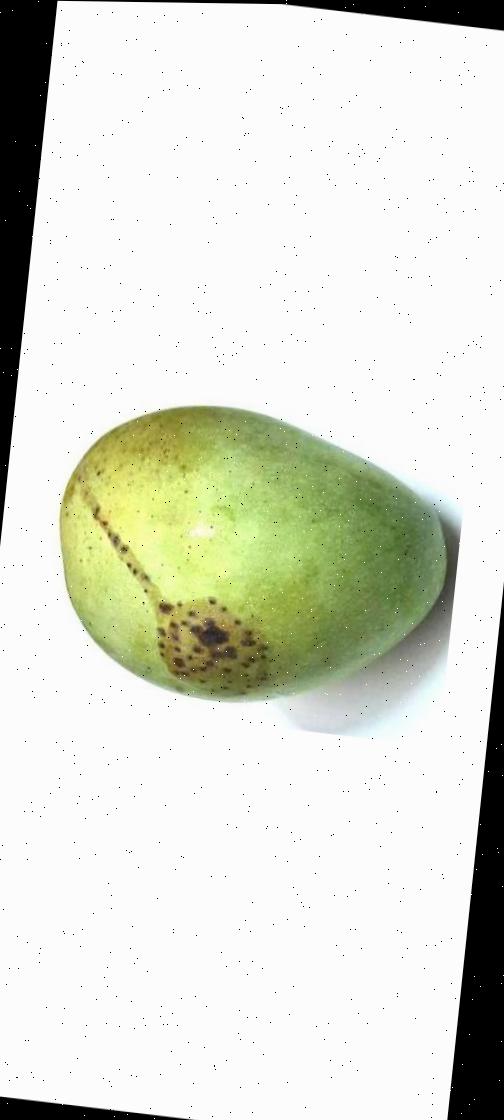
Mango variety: Fazli Shurmai